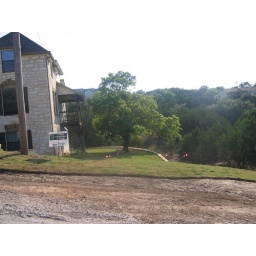
the yard from the road, pre river rock placement in the ditch.